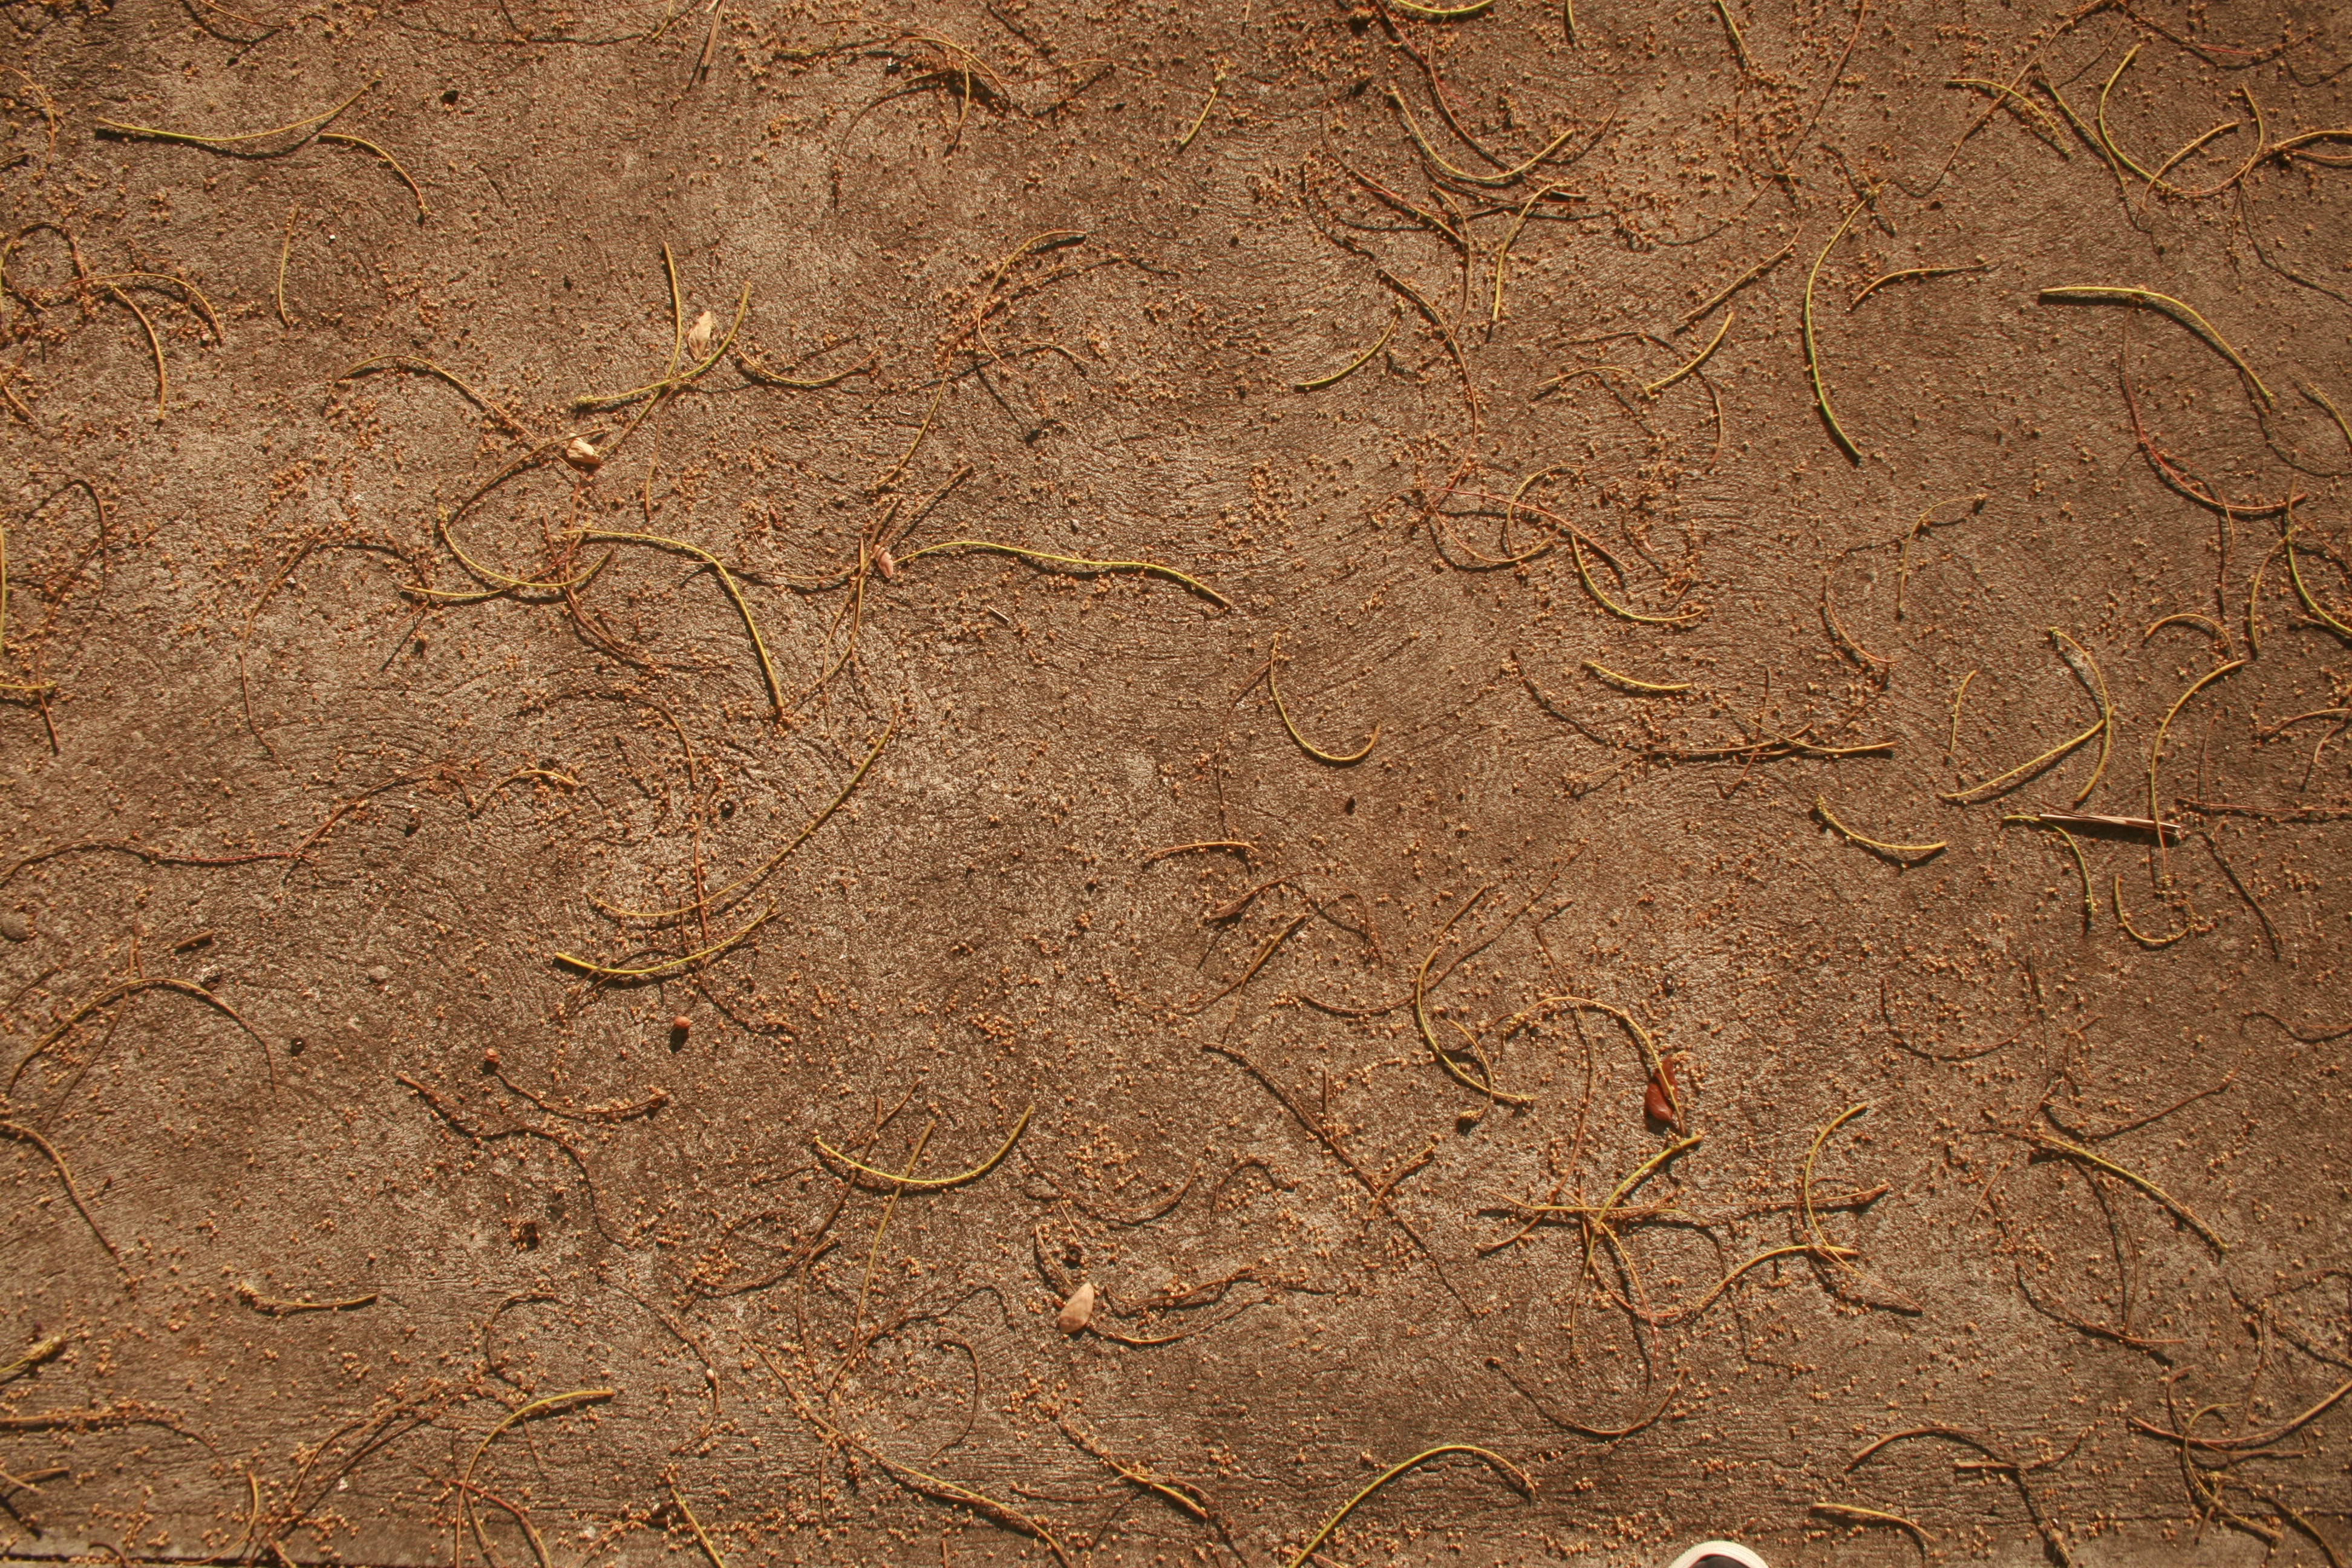
sand, rock, wood, texture, leaf, floor, trunk, pattern, soil, material, geology, carving, flooring, ancient history